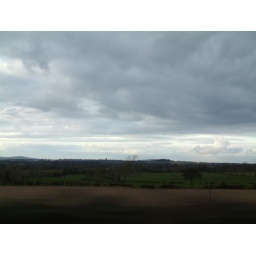
Ireland is where the brown becomes green below the blue and the white.